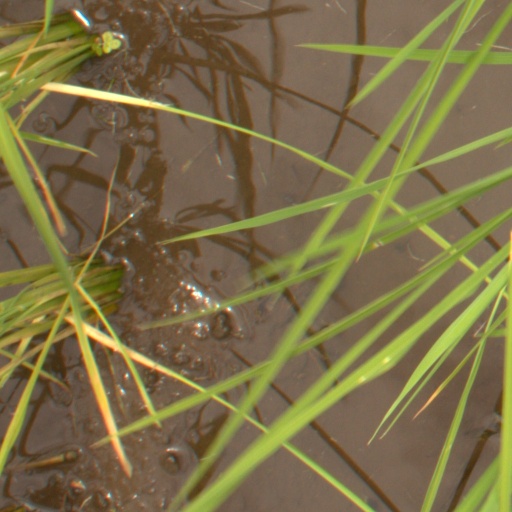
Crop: rice